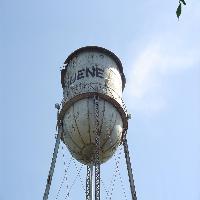
Weather: sun or clear